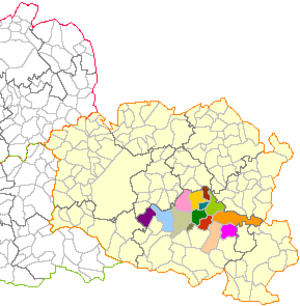
Communes du canton d'Avesnes-sur-Helpe-Nord
Le canton d'Avesnes-sur-Helpe-Nord est une ancienne division administrative française, située dans le département du Nord et la région Nord-Pas-de-Calais.